Yann Ekra

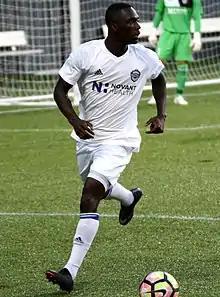
Ekra with Charlotte Independence in 2017

Yann Ekra (born 10 December 1990) is a former professional footballer who played as a midfielder. Born in Ivory Coast, he represented France at youth international level. He is currently an assistant coach with the Tampa Bay Rowdies in the USL Championship.